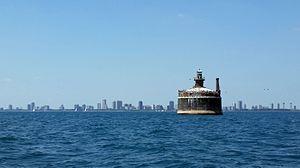
Le phare de Wilson Avenue Crib, est un phare privé situé à environ 5 km au large du front de mer de North Chicago sur le lac Michigan dans l'État de Illinois, aux États-Unis.